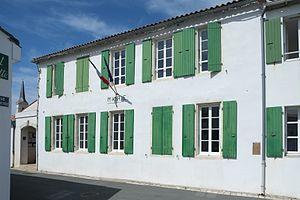
Mairie Saint-Clément-des-Baleines Charente-Maritime France
Saint-Clément-des-Baleines est une commune du sud-ouest de la France, située sur l'île de Ré, dans le département de la Charente-Maritime. Ses habitants sont appelés les Villageois et les Villageoises.